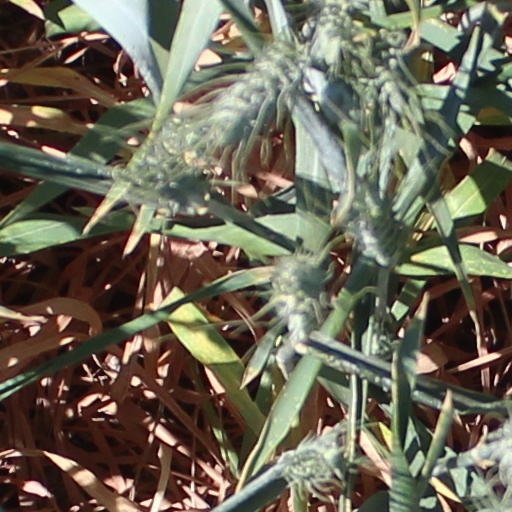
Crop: wheat